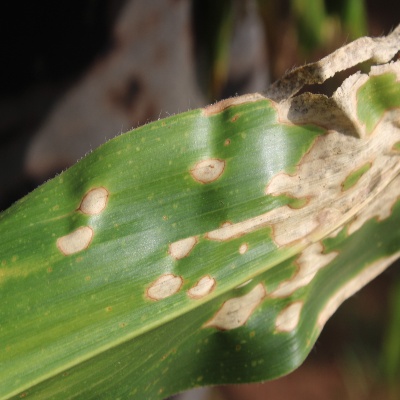
Crop: Maize
Condition: leaf blight